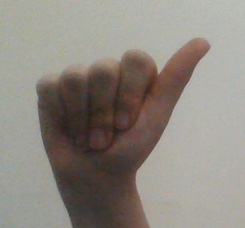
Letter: dhad